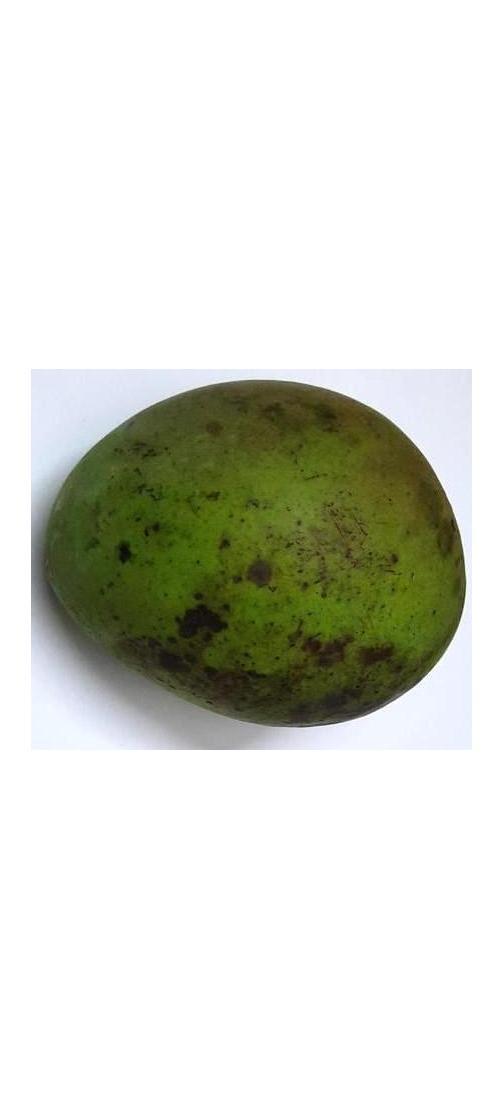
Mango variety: Harivanga